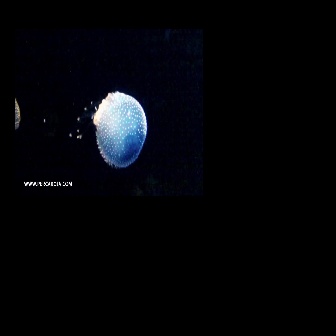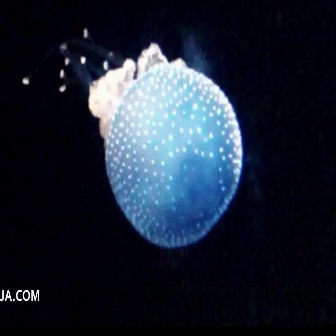
  Please identify the target specified by the bounding box [68,90,147,168] in the first image and locate it in the second image. Return the coordinates in [x_min,y_min,x_max,y_max] format.
Answer: [21,27,242,247]